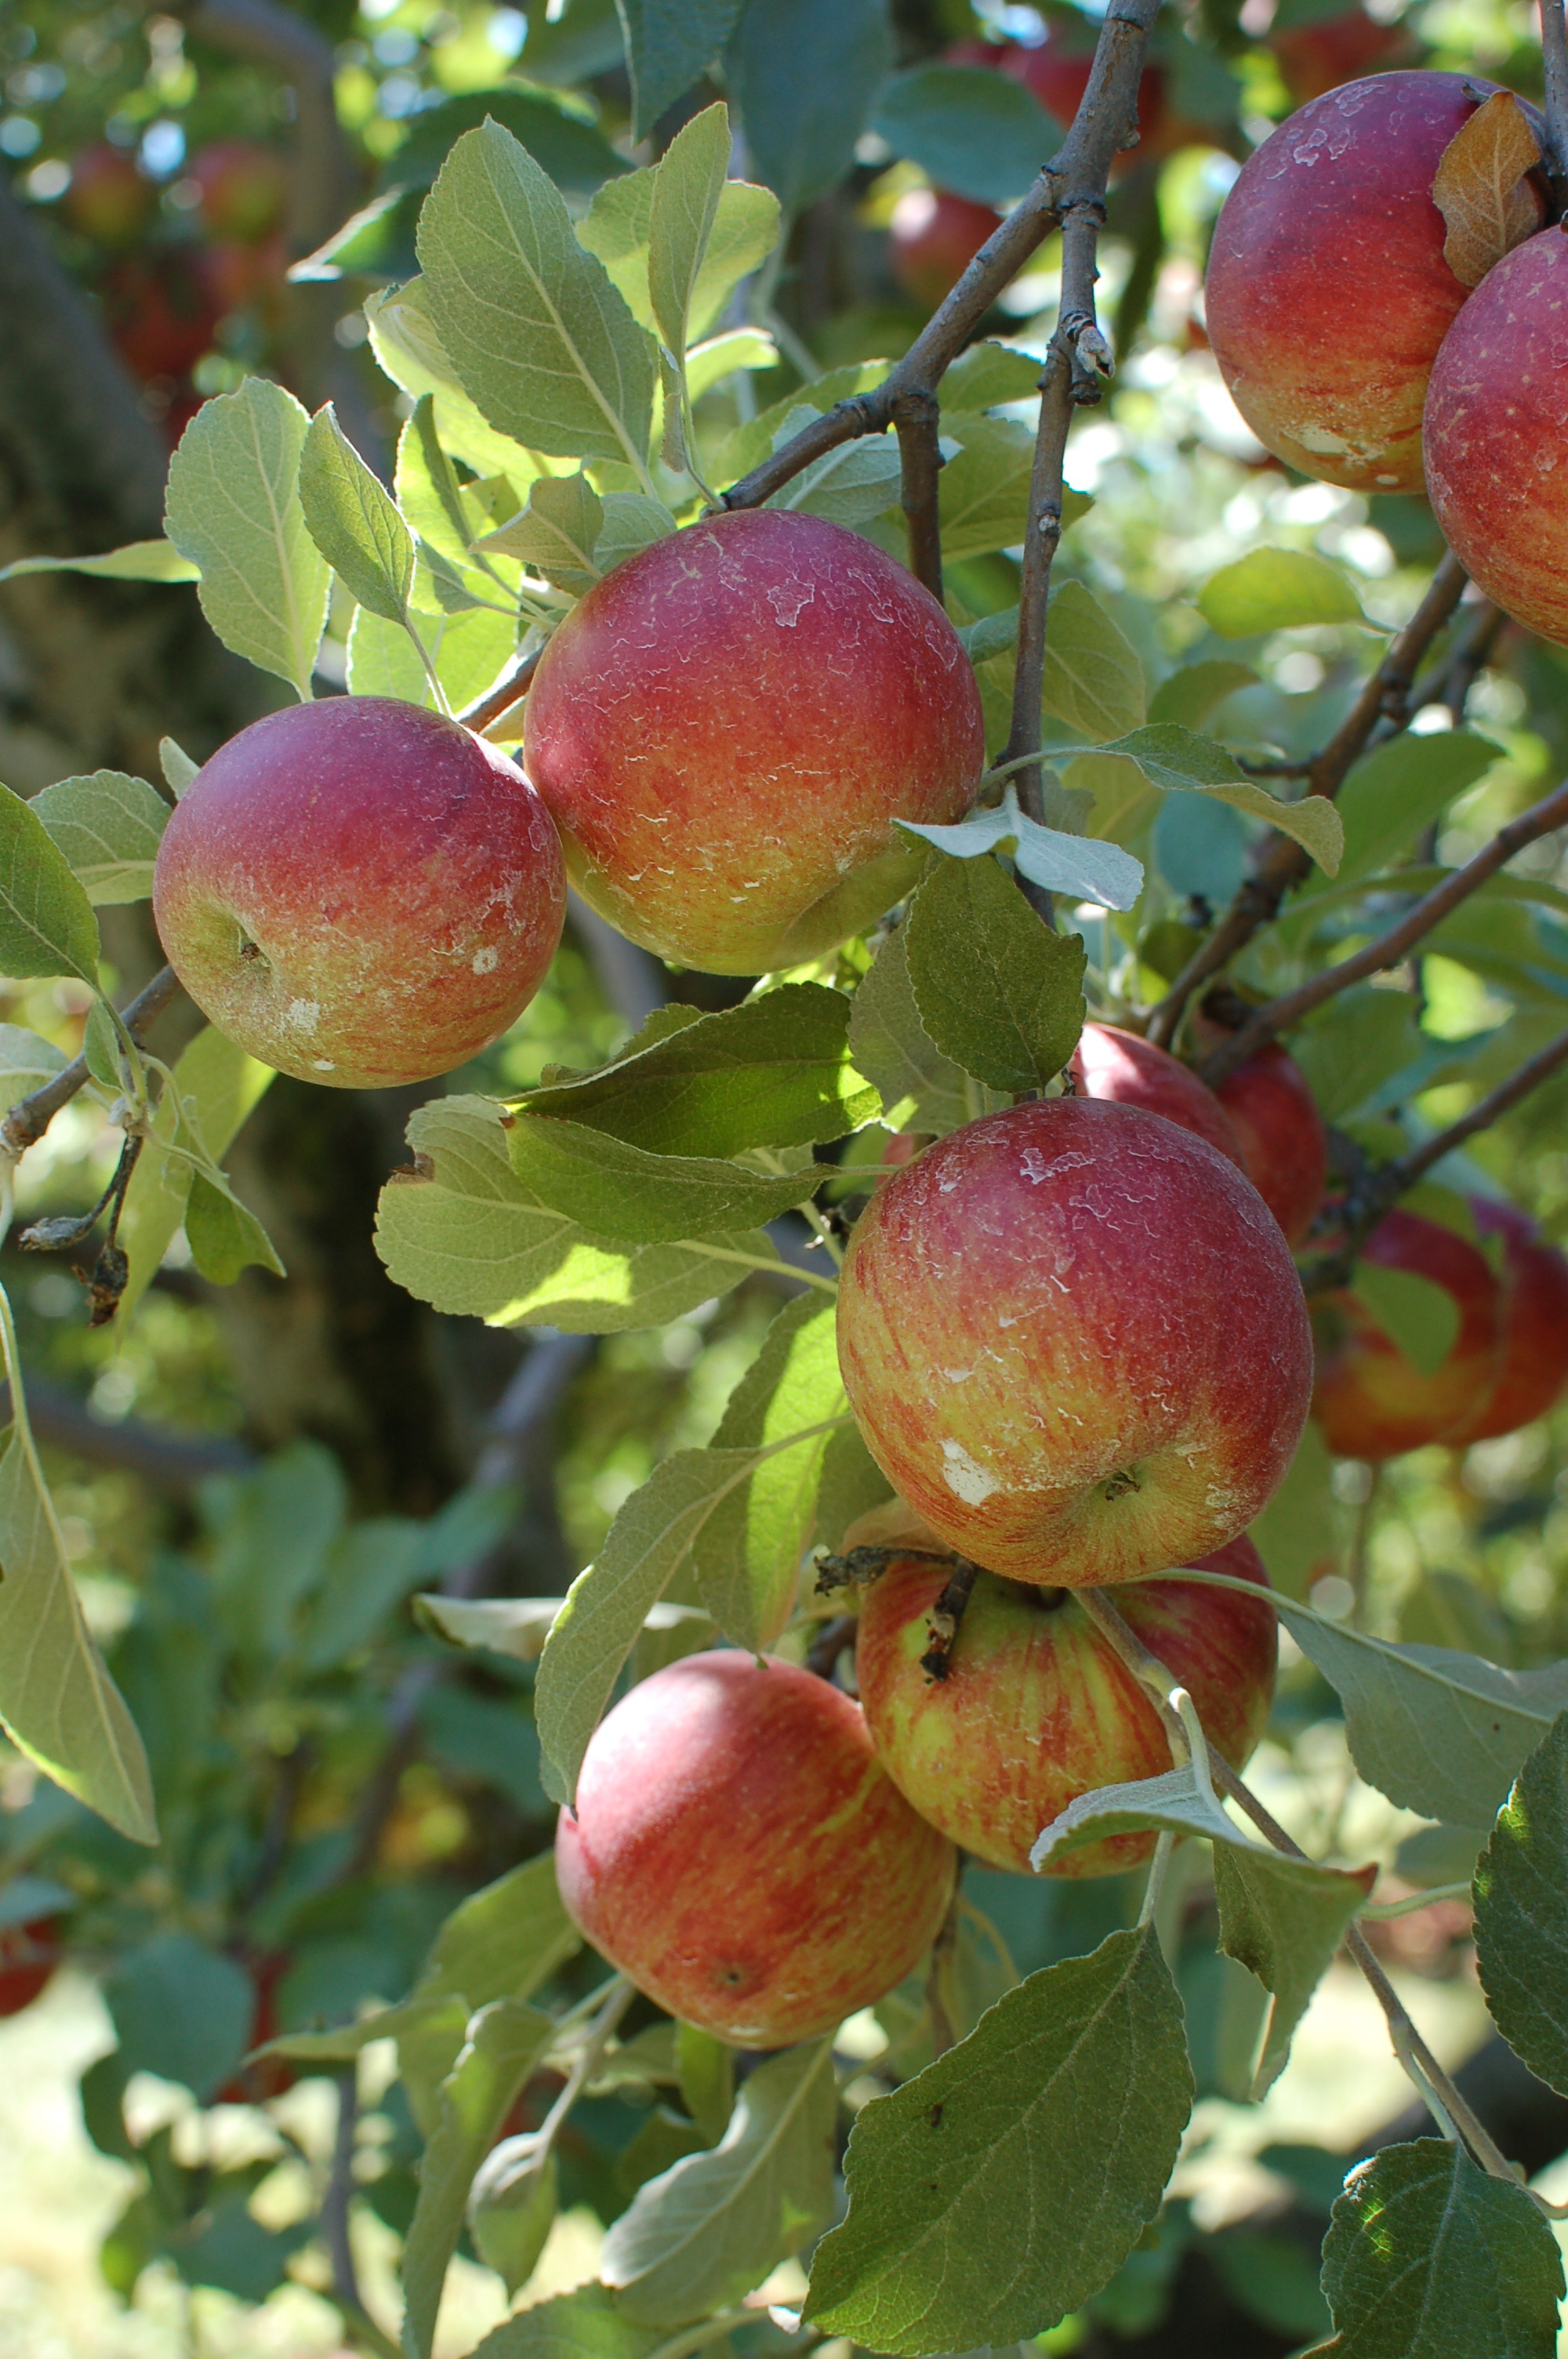
apple, tree, branch, plant, fruit, fall, flower, orchard, food, harvest, produce, evergreen, autumn, shrub, apples, flowering plant, rose family, land plant, rose order, chinese hawthorn